1764 Woldegk tornado

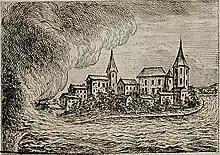
A copper engraving by Gottlob Burchard Genzmer showing the tornado

On June 29, 1764, one of the strongest tornadoes ever documented in history struck the town of Woldegk, Germany. The tornado received the unique T11 rating on the TORRO scale along with an F5 rating on the Fujita scale and had winds estimated to be at least . The tornado traveled and reached a maximum width of .